Unibail-Rodamco-Westfield

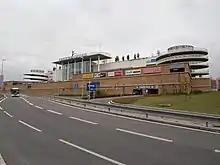
Centrum Chodov, the largest shopping mall in Prague, and owned by Unibail-Rodamco-Westfield

Unibail-Rodamco-Westfield owns 87 shopping centers (as of April 2021) in the main cities of the countries where it operates, 97% of which attract more than 6 million visitors per year. In terms of Office Real Estate, Unibail-Rodamco invests in and develops efficient buildings with more than 10,000 square metres of usable retail space in Paris, such as the Ariane Tower in La Défense and the Majunga Tower.